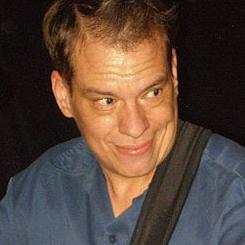
Age: 44